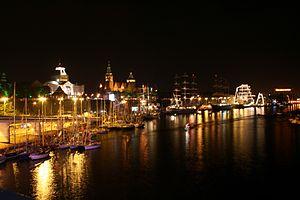
Szczecin [ˈʂt͡ʃɛt͡ɕin] est la septième plus grande ville de Pologne, le chef-lieu de la voïvodie de Poméranie-Occidentale ainsi que la troisième plus grande ville portuaire de ce pays.